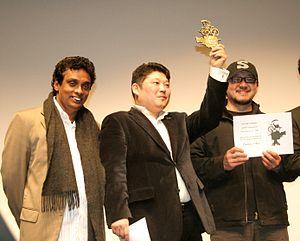
Le Festival international des cinémas d'Asie 2009 a eu lieu du 10 au 17 février 2009 à Vesoul, dans la Haute-Saône. C'était la 15ᵉ édition de ce Festival international des cinémas d'Asie.